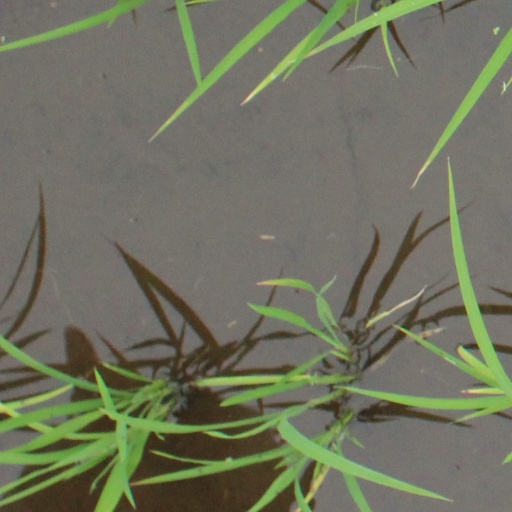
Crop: rice